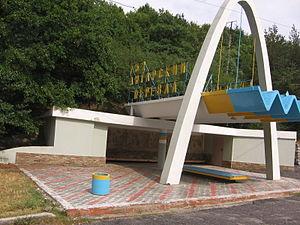
Le col d'Angarskyï est un col des monts de Crimée.
Le trolleybus de Crimée est une ligne de trolleybus de Crimée, qui relie Simferopol, à Alouchta et à Yalta, sur la mer Noire. Avec une longueur de 86 km, elle est la plus longue ligne de trolleybus en service dans le monde.